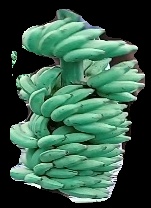
Variety: elakki-bale
Grade: grade1